Chrysler PT Cruiser

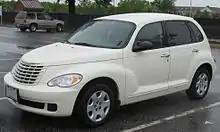
Facelift model Chrysler PT Cruiser, front view

PT Cruiser models included the Classic edition, Limited edition, Touring edition, Couture edition (2010 only), "Dream Cruiser," "Street Cruiser," "Pacific Coast Highway" edition," and PT Cruiser GT. The non-GT Turbo edition models (introduced in 2004) were identified by a "2.4L Turbo" badge on the lower right-hand corner of the rear lift-gate. The GT model (introduced in 2003) has a "2.4L Turbo High Output" badge on the right-hand corner of the lift-gate indicating the 215–230 hp engine version.